Doug Sahm

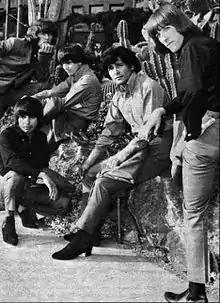
The Sir Douglas Quintet in 1965 (Sahm to the right)

Meaux produced songs that appeared on the music charts in the 1960s, but because of Beatlemania and the British Invasion, his records stopped selling well. Determined to find the reason for the commercial success of The Beatles sound, Meaux said he purchased several of their records and rented three rooms at the Wayfarer Hotel in San Antonio. According to his account, he drank a case of Thunderbird wine in the process. Meaux felt the Beatles' songs shared a common ground with traditional two-step Cajun music. He called Sahm and asked him to write songs based on that style, and to let his hair grow. Sahm and Meyers appeared with The Dave Clark Five in San Antonio, where they were featured on the program, with their respective bands, as the opening acts. Sahm appeared with the Markays, and Meyers the Goldens. Meyers attributed Meaux's interest in recording Sahm and himself to their performance at the concert.